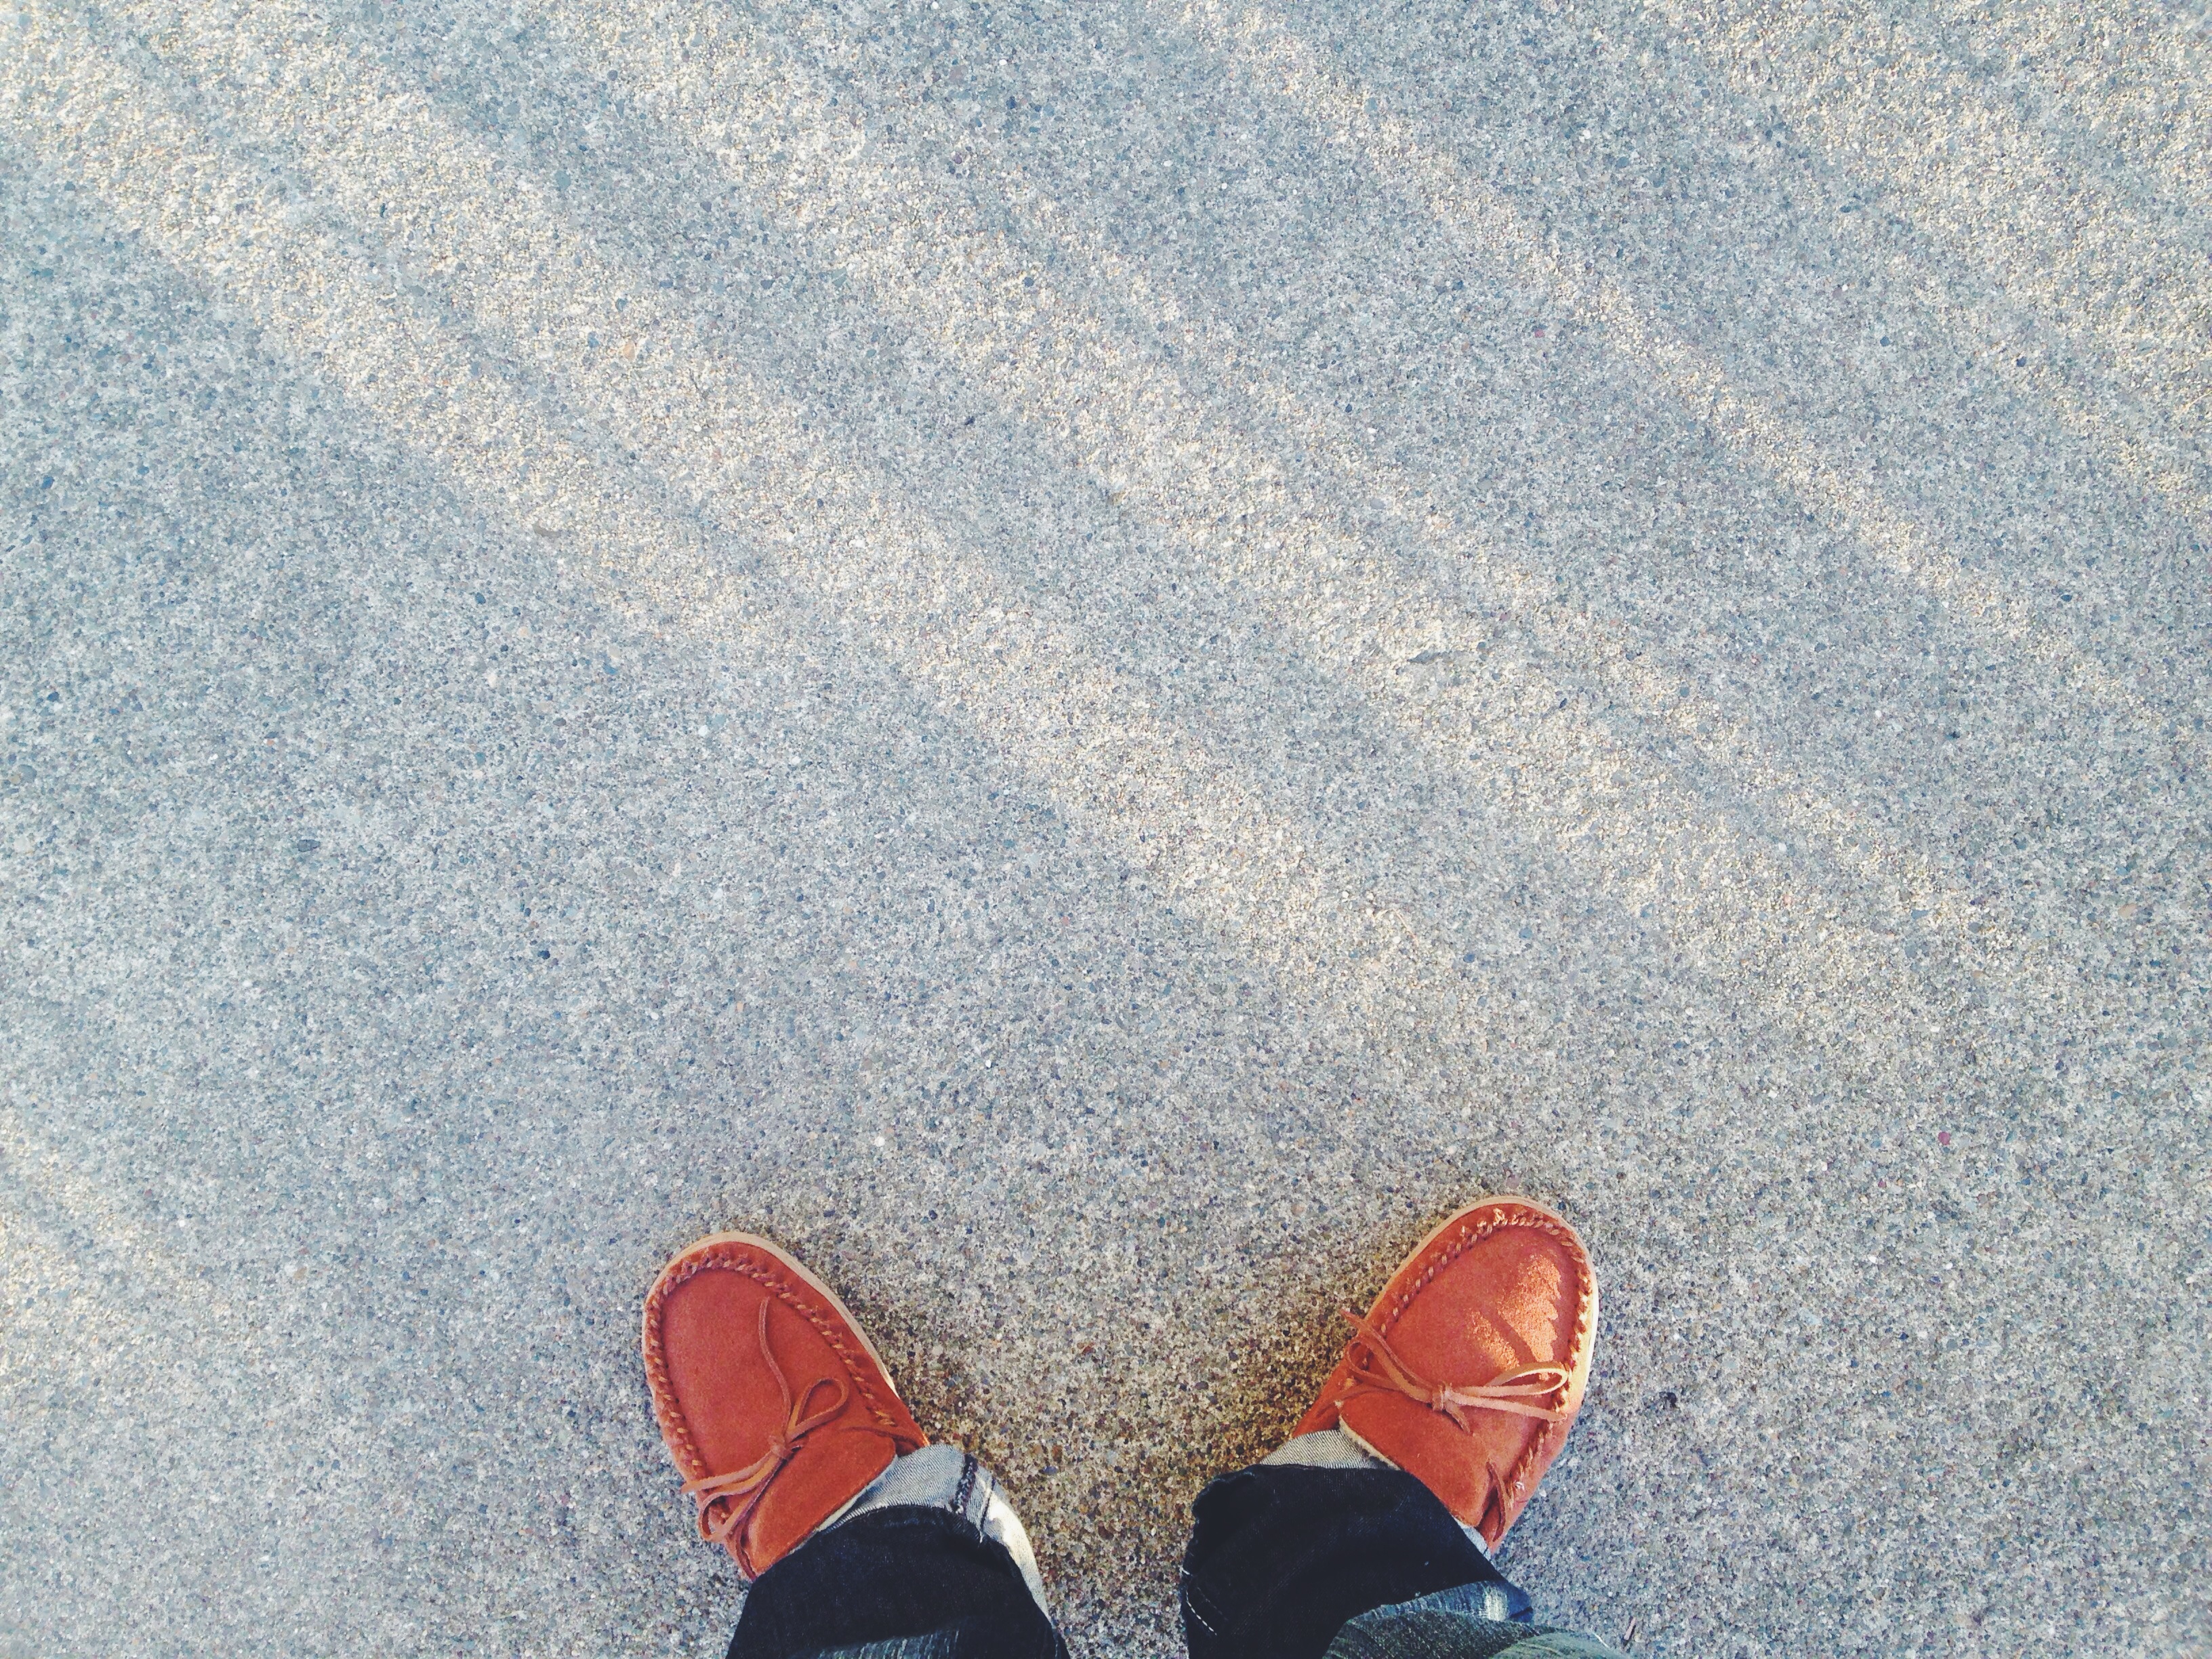
sand, person, shoe, snow, winter, white, feet, asphalt, leg, standing, red, foot, blue, concrete, shoes, footwear, moccasins, road surface